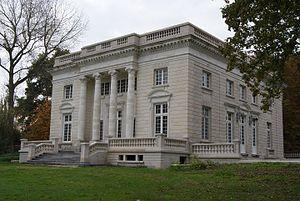
Château de l'abbaye de Cysoing.
Cet article recense de manière non exhaustive les châteaux, maisons fortes, mottes castrales, situés dans le département français du Nord. Il est fait état des inscriptions et classements au titre des monuments historiques.
Le château de Cysoing, aussi appelé château de l'Abbaye, est un édifice inscrit monument historique depuis le 9 octobre 2008. Il est accompagné d'un jardin, appelé parc du château ou jardin de l'abbaye.